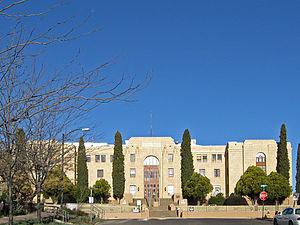
Le comté de Grant est l’un des 33 comtés de l’État du Nouveau-Mexique, aux États-Unis. Nommé en l'honneur de Ulysses S. Grant, l'ancien président des États-Unis, il est situé dans le sud-ouest de l’État. Son siège est Silver City. Selon le recensement de 2000, sa population est de 31 002 habitants.